Magpie (character)

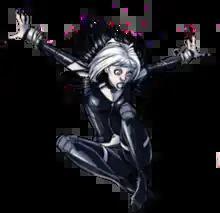
Magpie, from the cover of "Batgirl" (vol. 5) #8 (February 2017) Art by Christian Wildgoose

Magpie (Margaret "Mag" Pye) is a supervillain appearing in American comic books published by DC Comics. She was created by John Byrne, and first appeared in "The Man of Steel" #3 (November 1986).